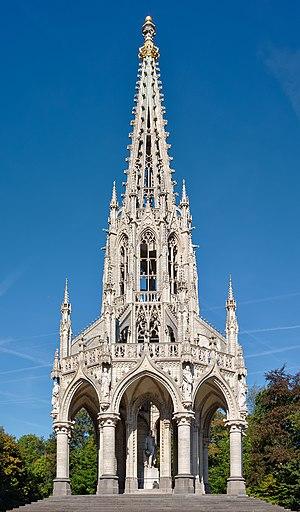
Le monument à la Dynastie est un monument en l'honneur du roi Léopold Iᵉʳ de Belgique dans le parc de Laeken à Bruxelles. Le monument est situé sur la place de la Dynastie au sommet d'une colline de 50 mètres de haut. Le monument termine l'axe monumental qui part du portail du château de Laeken et qui mène au monument après avoir traversé l'avenue du parc royal via l'avenue de la Dynastie.